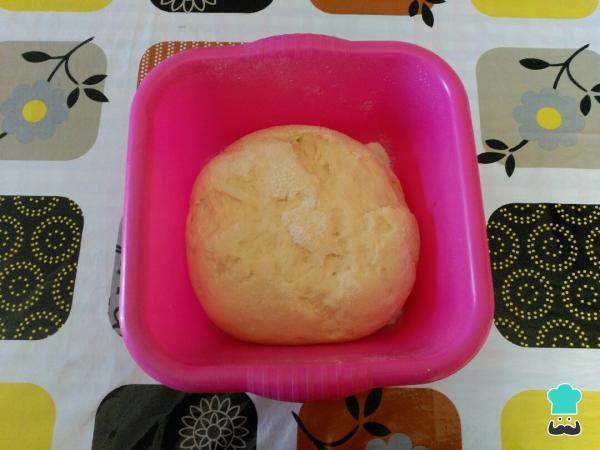
Cuando la masa de la empanada gallega se te despegue de las manos, haz una bola, enharina la bañera, mete la bola dentro y cúbrela con un paño hasta que doble su volumen (tiene que leudar).